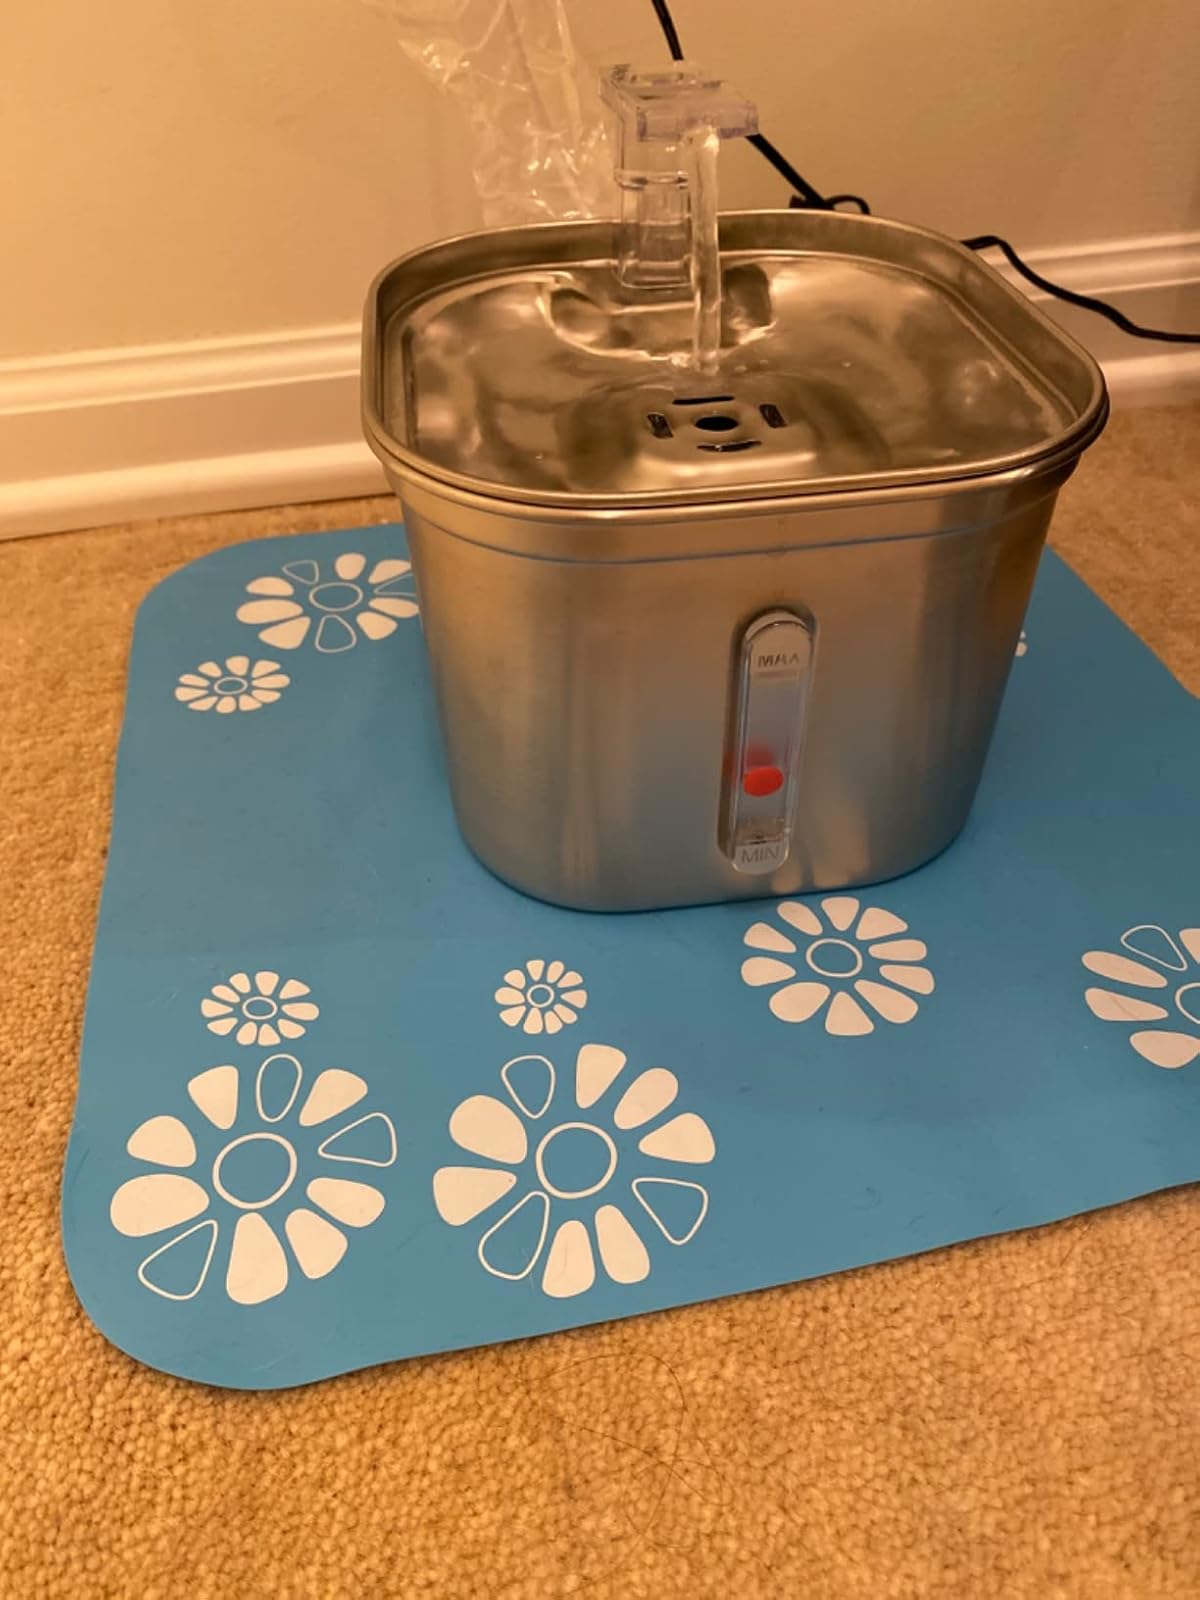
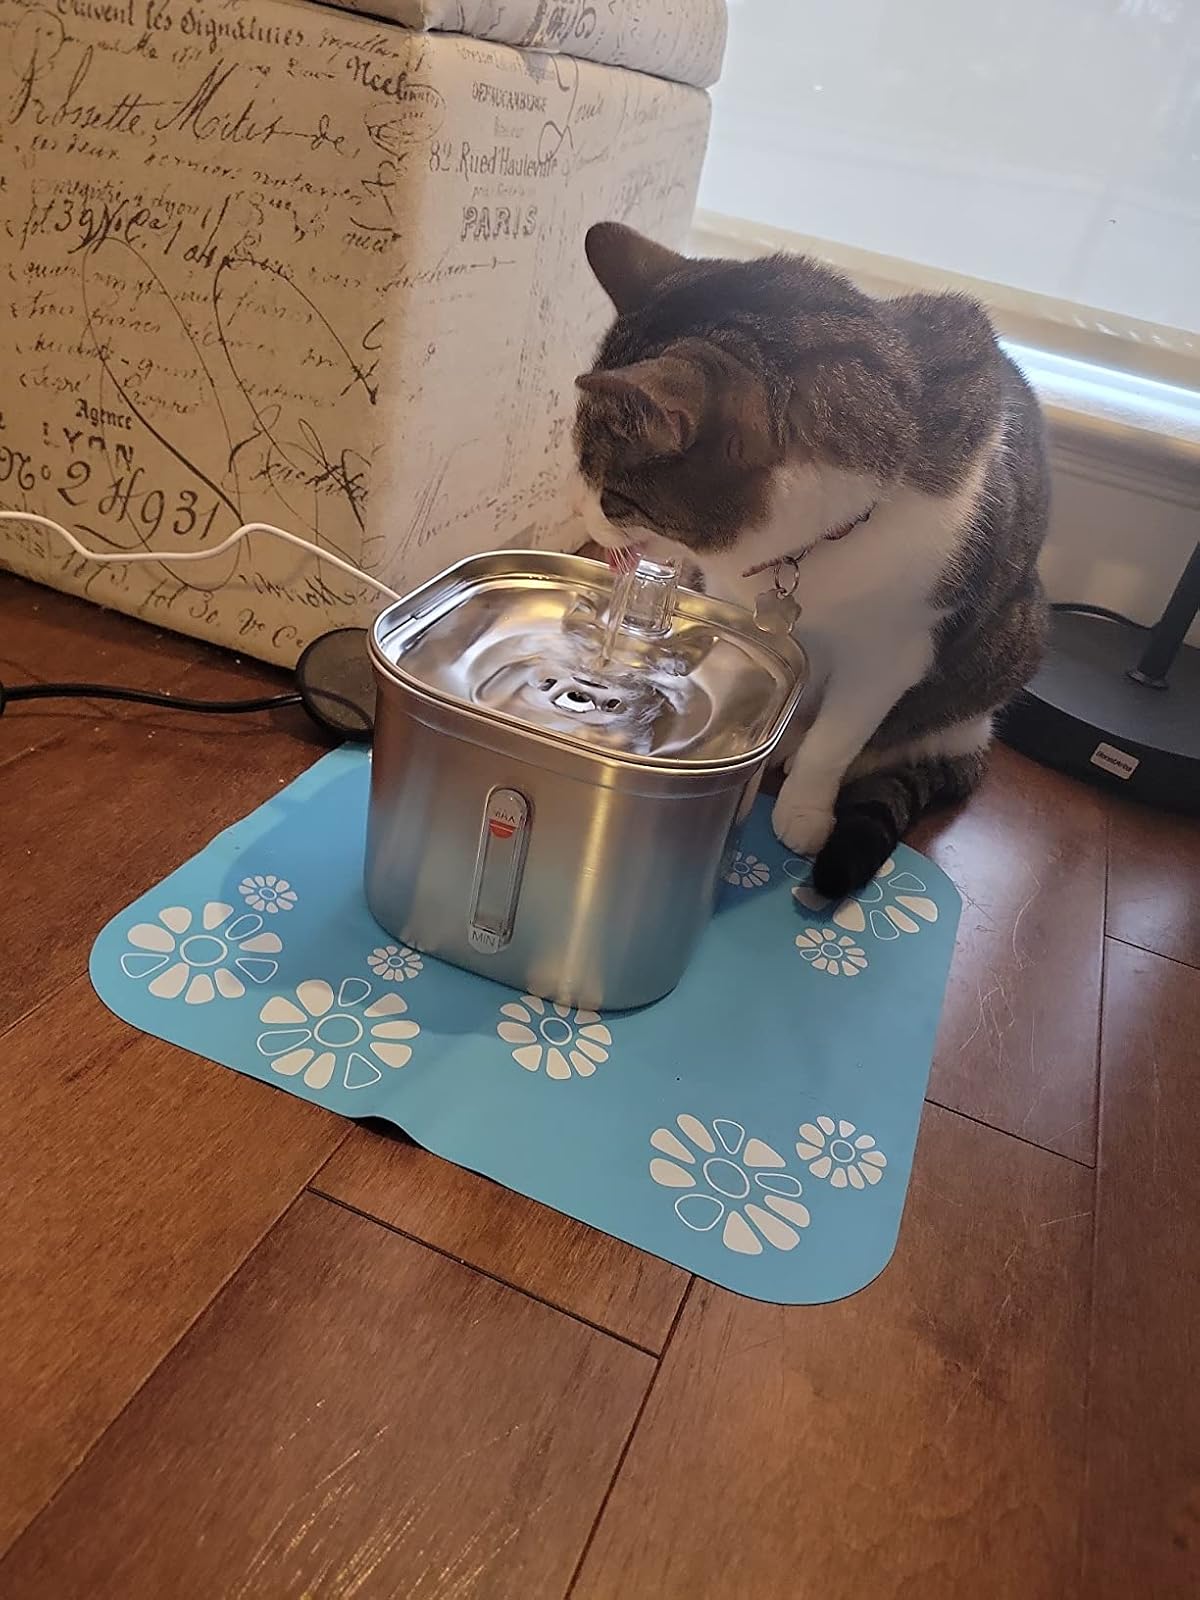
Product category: items_bowl
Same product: yes